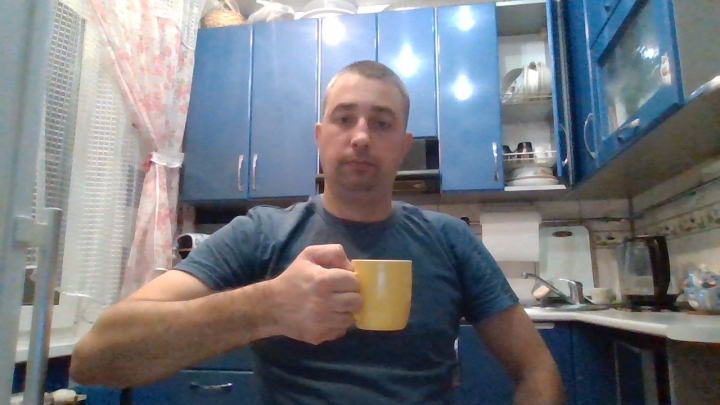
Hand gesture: no_gesture